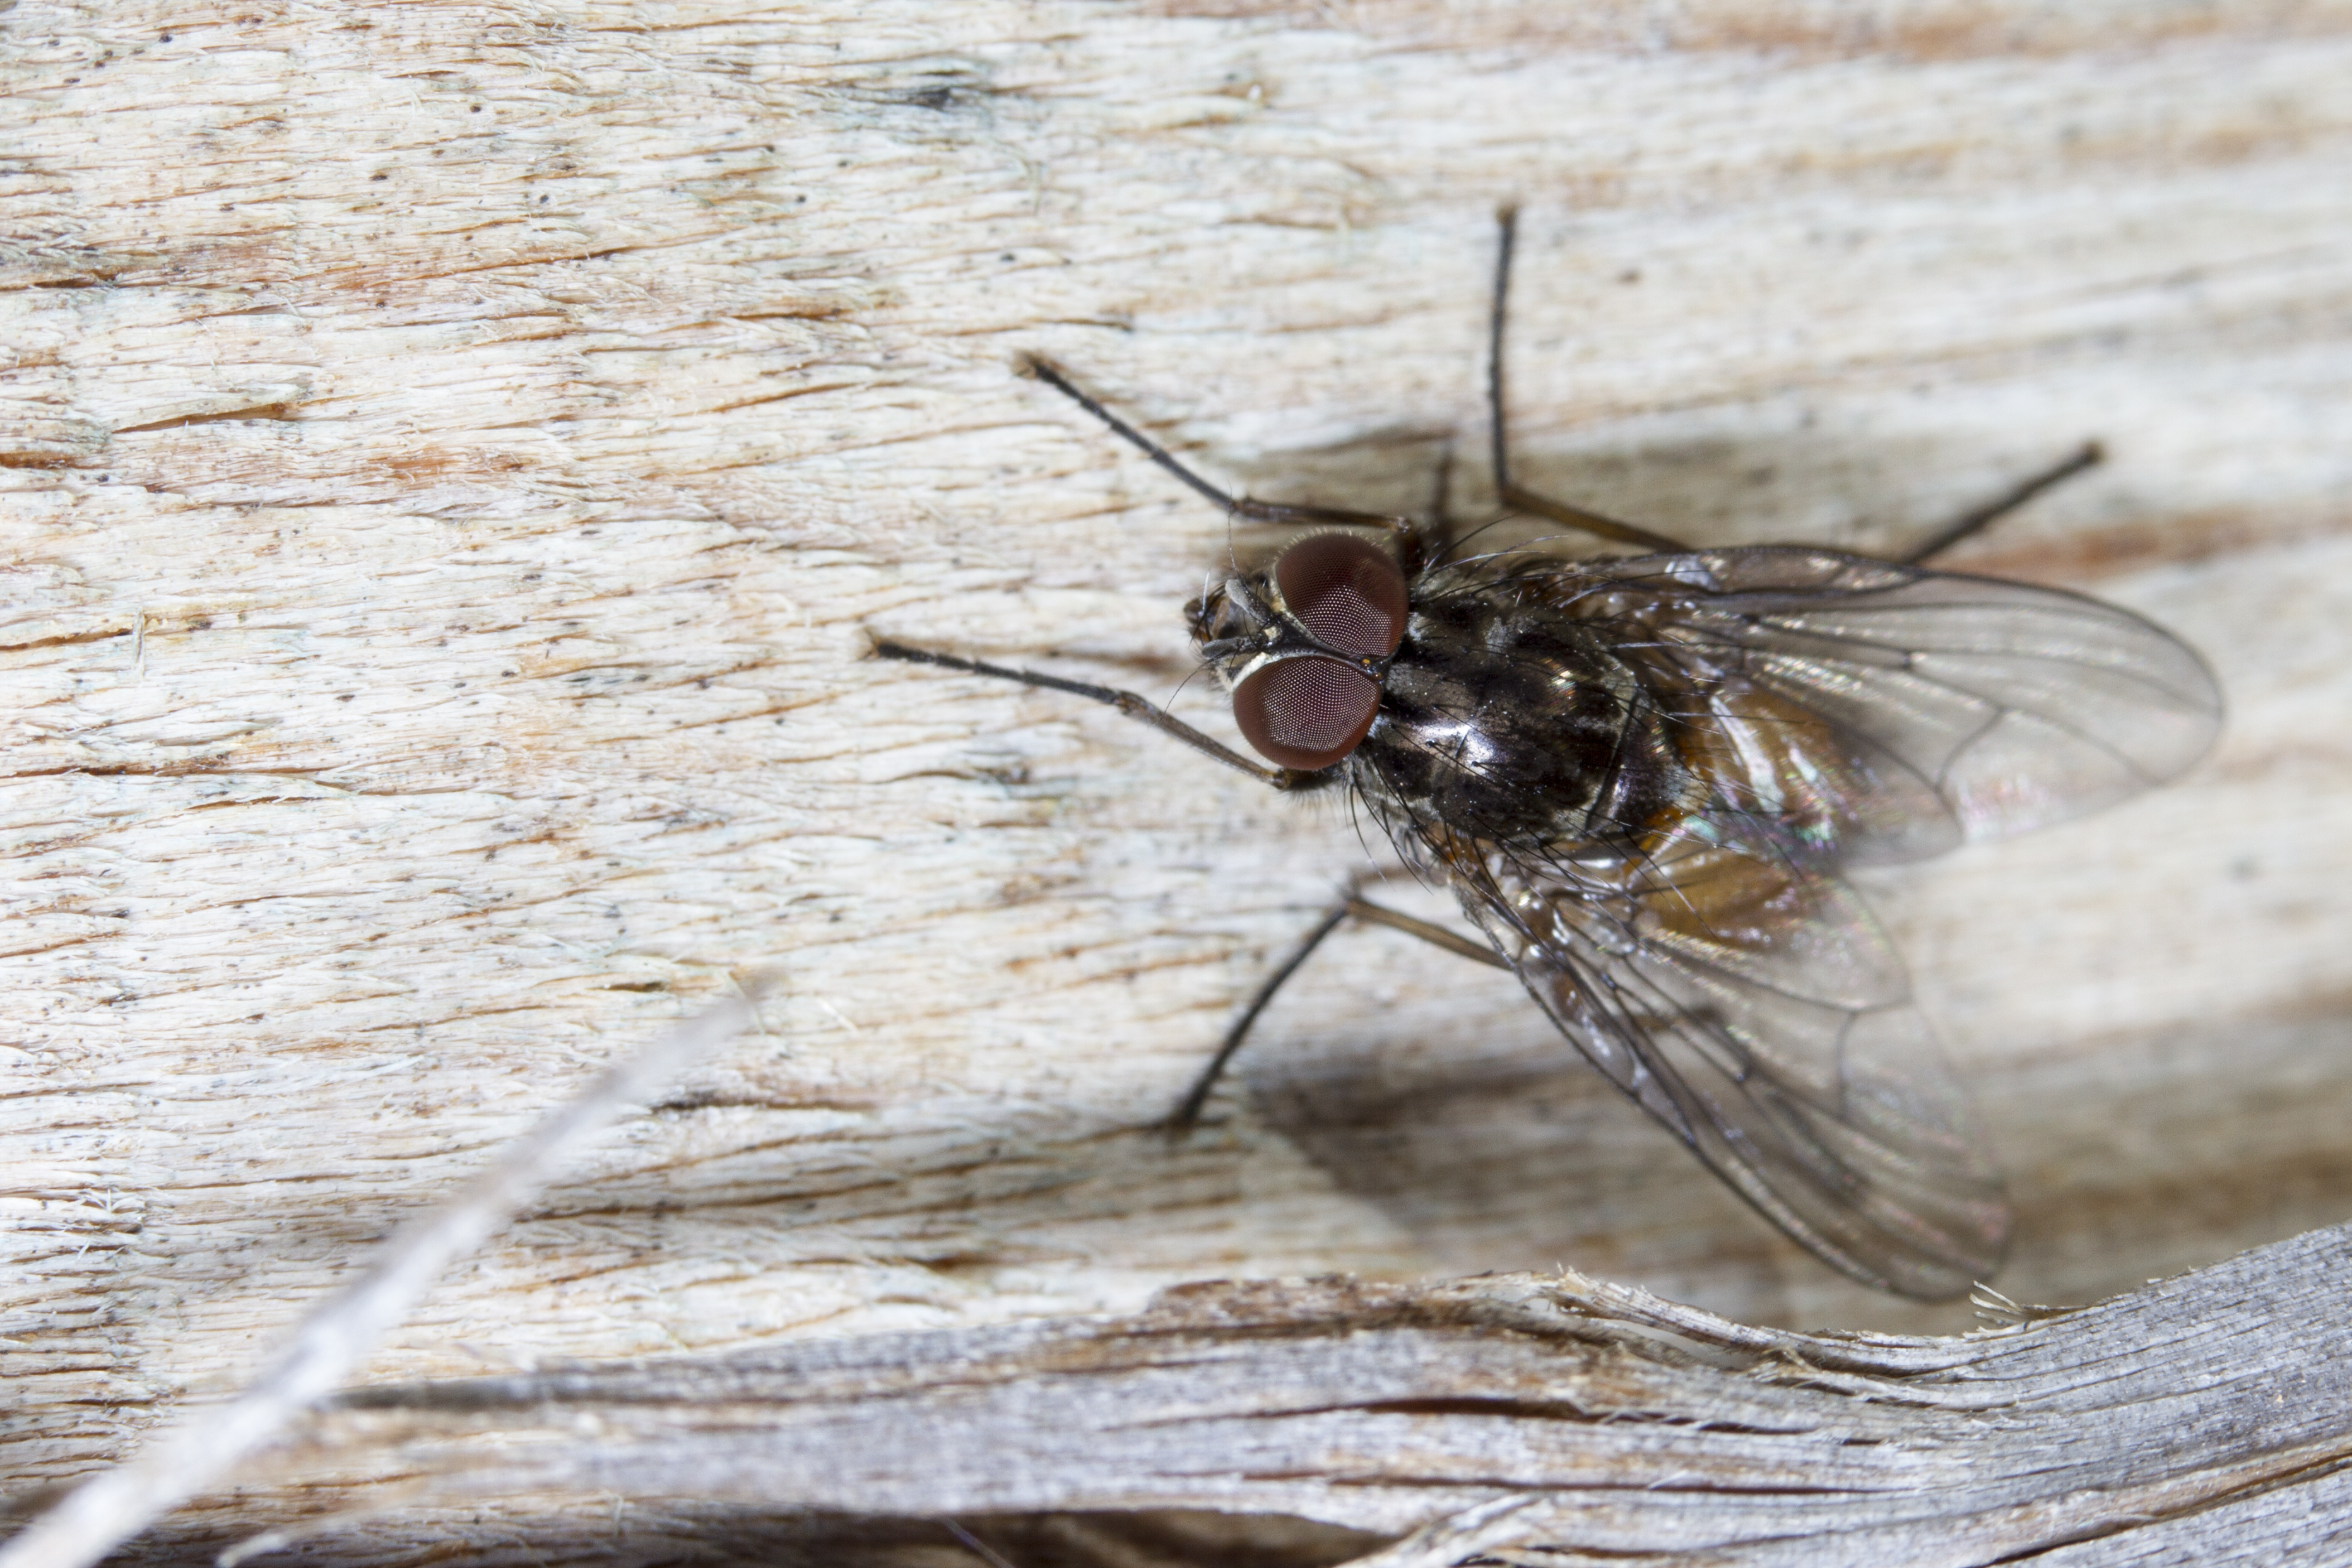
fly, insect, macro, garden, fauna, invertebrate, close up, outdoors, uk, canon7d, pest, nikkvalentine, peterborough, canon60mmmacrousm, eyesofmarch, heom, macro photography, arthropod, membrane winged insect